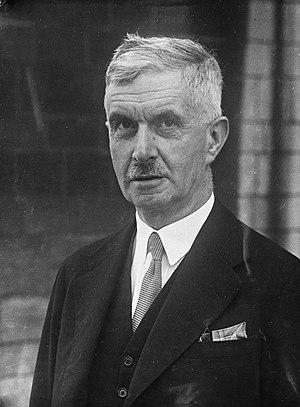
Toutes les formes possibles doivent être trouvables quelque part
James Chuter Ede, né le 11 septembre 1882 à Epsom dans le Surrey et mort le 11 novembre 1965 à Ewell dans ce même comté, est un homme politique britannique, secrétaire d'État à l'Intérieur durant l'intégralité du premier gouvernement majoritaire travailliste de 1945 à 1951.